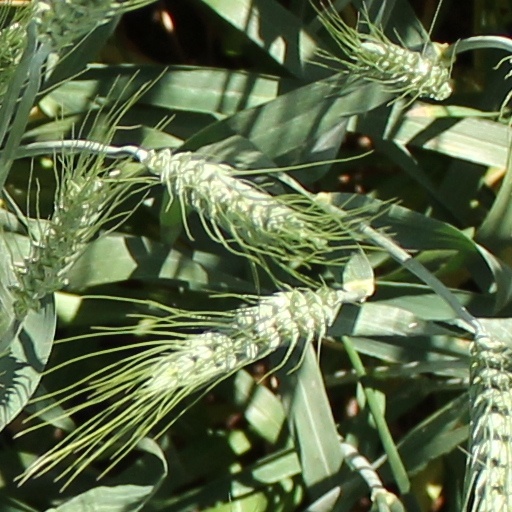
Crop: wheat